Gresty Road

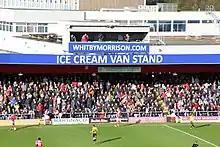
View of Ice Cream Van stand at Crewe Alexandra F.C. stadium

The current stadium, also known as the Alexandra Stadium, has an all-seated capacity of 10,153. It features four stands: